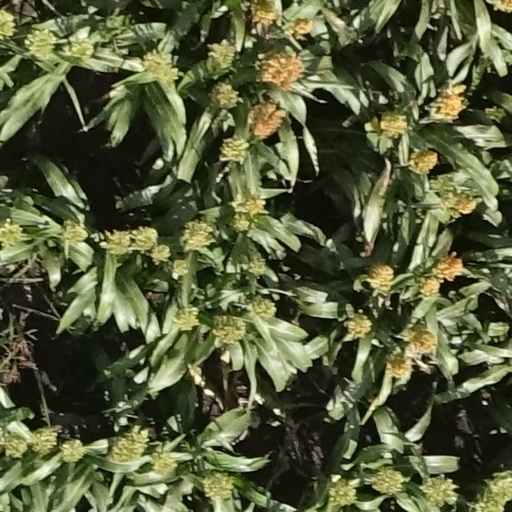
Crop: sorghum